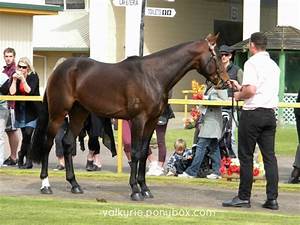
Label: cavallo